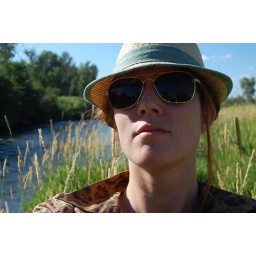
i'm way cooler in the middle of a grass field than anywhere else on earth.